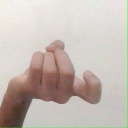
अक्षर: ज